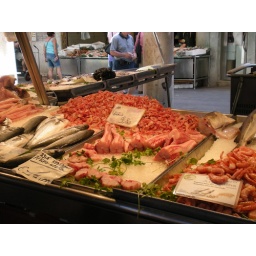
in the fish market